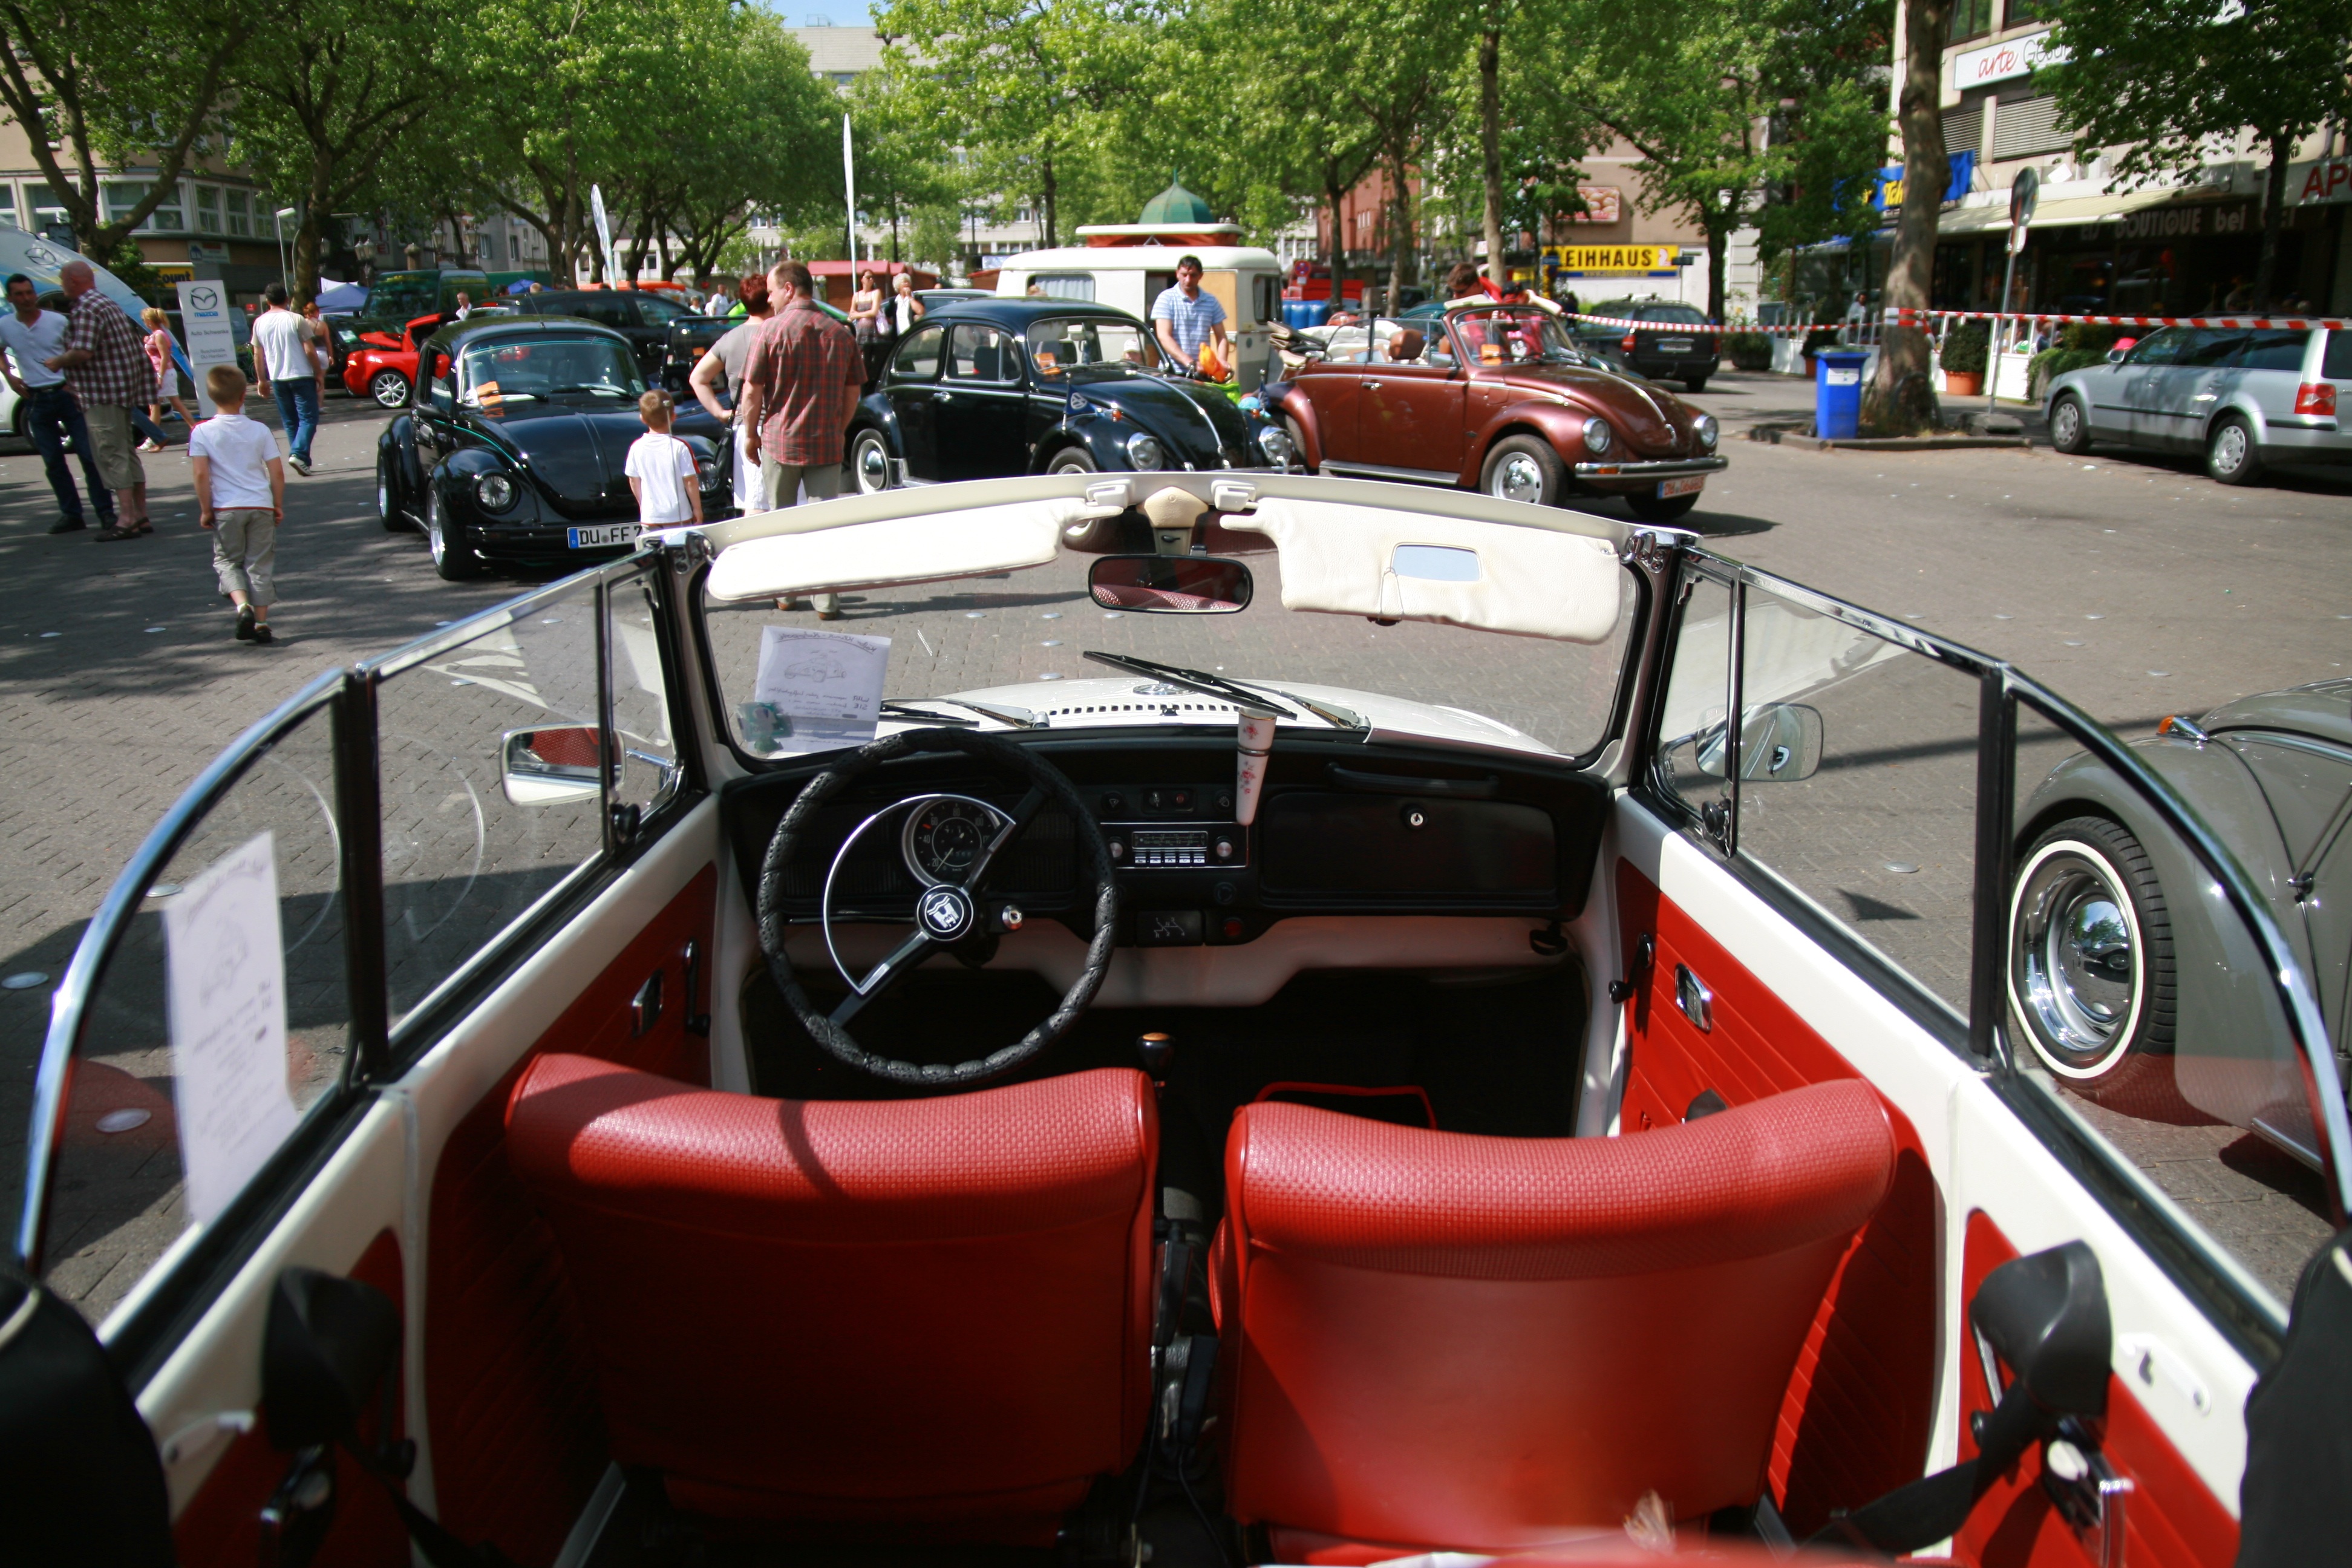
car, old, vehicle, sports car, motor vehicle, vintage car, supercar, classic, antique car, auto show, land vehicle, automobile make, automotive design, luxury vehicle